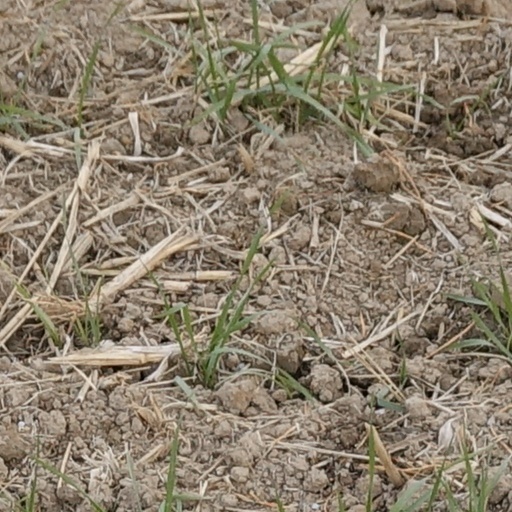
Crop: wheat